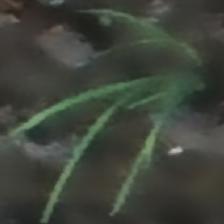
Label: single